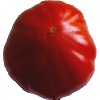
Label: Tomato 3